Oberheim OB-Xa

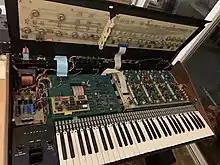
Interior view of Oberheim OB-Xa analog polyphonic synthesizer

Instead of the discrete circuits for oscillators and filters utilized by the OB-X, the OB-Xa (and the Oberheim synths to follow) switched to Curtis integrated circuits. This made the inside of the synth less cluttered, facilitating troubleshooting, and reducing the cost of manufacture. It was getting more difficult to service the OB-Xa due to the scarcity of Curtis chips; however, Curtis in June 2016, Coolaudio and Alfa all started re-manufacturing some of these chips which has breathed new life into the longevity of the OB-Xa and many other synthesizers that use these chips.